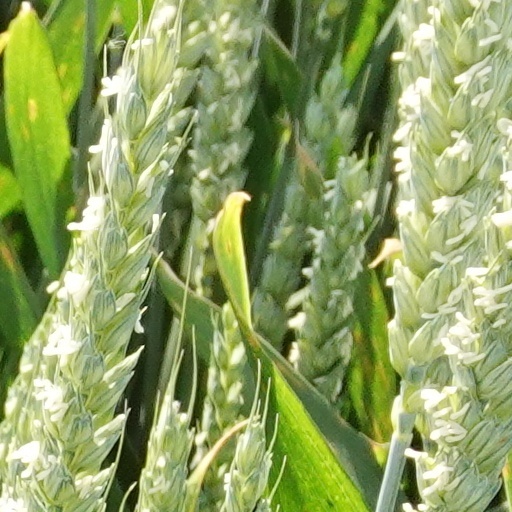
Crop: wheat